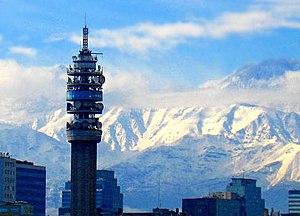
La Torre Entel, est une tour de télécommunications située dans la commune de Santiago, au centre de la capitale du Chili. La Torre Entel appartient à Entel Chile et est son centre d'opérations.
Le Chili, en forme longue république du Chili, en espagnol : Chile, ou República de Chile, est un pays d’Amérique du Sud partageant ses frontières avec le Pérou et la Bolivie au nord d'une part, et l’Argentine au nord-est, à l'est et au sud-est d'autre part, et dont le territoire forme une étroite bande allant du désert d'Atacama jusqu'au cap Horn. L'île de Pâques, située à 3 000 kilomètres de Valparaíso dans l'océan Pacifique, fait partie du Chili depuis 1888. La superficie du pays est de 756 102 km². Le gouvernement revendique aussi une possession sur le continent Antarctique : le Territoire chilien de l'Antarctique correspond aux longitudes 53° W et 90° W et est situé au sud du soixante-cinquième parallèle sud.
Entel Chile est une entreprise chilienne de télécommunications, fondée en 1964, et faisant partie de l'IPSA, le principal indice boursier de la bourse de Santiago du Chili. Entel est notamment connue pour la tour Entel, tour de télécommunications haute de 127 mètres située à Santiago du Chili.